Marcos Santana

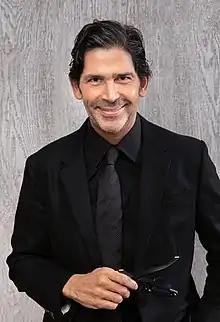

Marcos Santana (born 1965) is an entrepreneur, producer and media creative, former president of NBCUniversal Telemundo Enterprises’ Telemundo Global Studios and Telemundo Internacional.